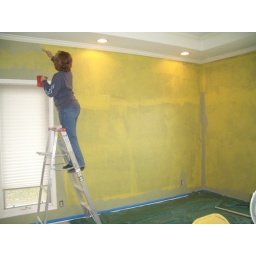
Priming walls in master bedroom